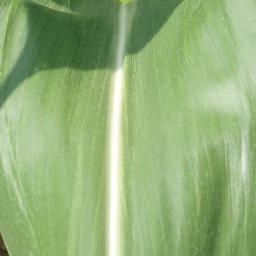
Label: Corn_(Maize)___Healthy